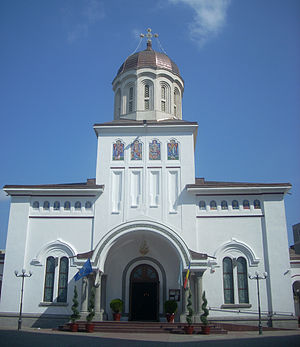
Giurgiu / Billedgalleri
Giurgiu er en rumænsk havneby ved floden Donau og hovedstaden i distriket af samme navn. Byen ligger i lavland andet og i vådområderne på Donaus venstre bred, lige overfor den bulgarske by Ruse på den modsatte bred. Giurgiu ligger 490,5 kilometerfra Donaus udløb ved Sulina.